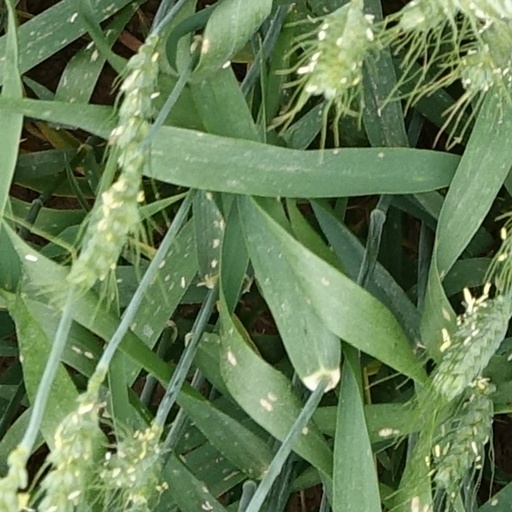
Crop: wheat